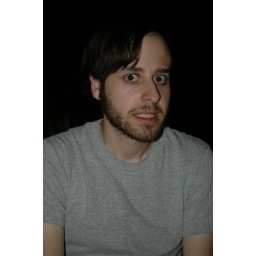
mark brown is the coolest boy in school